Henry Overton Wills I

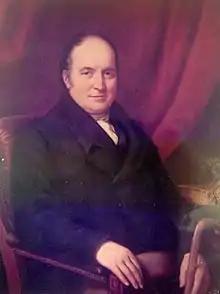
Henry Overton Wills I

Henry Overton Wills I (2 March 1761 – 1826) was a British merchant who founded the firm of W.D. & H.O. Wills in Bristol, England, which eventually became one of the largest tobacco companies in late 19th-century Britain, and later became the largest constituent part of Imperial Tobacco. The 1966 Guinness Book of Records named the Wills family, descended from him, as containing the largest number of millionaires in the British Isles, of which 14 left estates in excess of one million pounds since 1910, totalling 55 million, of which 27 million was paid in death duties. Wills is said to have been a non-smoker, despite the fact that he is regarded as one of the founders of the British tobacco industry.